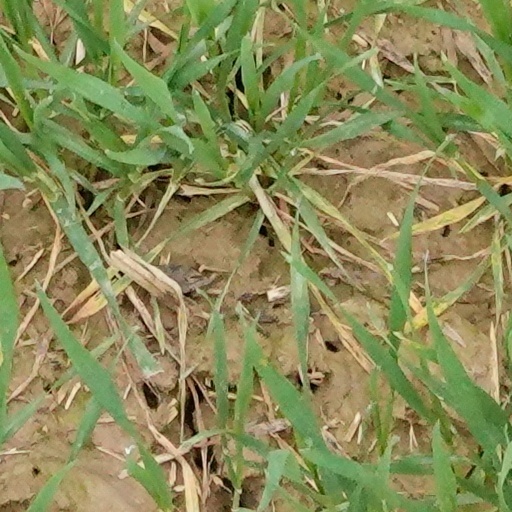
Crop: wheat